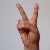
The image shows a hand gesture representing the letter 'V' in Indian Sign Language.